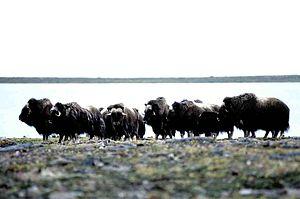
La réserve nationale de la faune du Col-Polar-Bear est une aire protégée du Canada et l'une des deux réserves nationales de faune du Nunavut. Avec une superficie de 2 675 km², il s'agit de la plus grande réserve nationale de faune du pays.